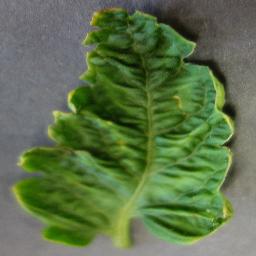
Label: Tomato___Tomato_Yellow_Leaf_Curl_Virus